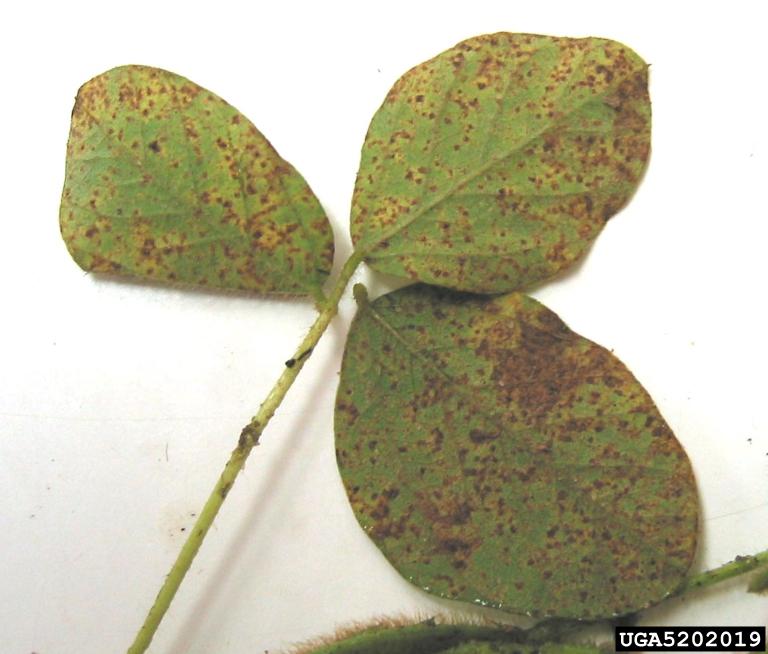
Plant: Soybean
Disease: bean rust